American bison

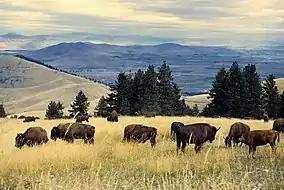
Bison herd grazing at the CSKT Bison Range in Montana.

Population estimates in 2010 ranged from 400,000 to 500,000, with approximately 20,500 animals in 62 conservation herds and the remainder in approximately 6,400 commercial herds. According to the IUCN, roughly 15,000 bison are considered wild, free-range bison not primarily confined by fencing.